Smashed (film)

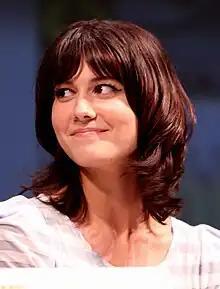
Mary Elizabeth Winstead was praised by many critics for her performance in the film

The film received generally positive reviews from critics. On Rotten Tomatoes, it holds a rating of 83% based on 107 reviews with an average score of 6.8 out of 10. The site's critical consensus reads, ""Smashed" resists the temptation to play up its serious subject matter for high theatrics, opting instead to let its gentle tone and Mary Elizabeth Winstead's marvelous performance carry the day." Metacritic gave the film a score of 71 out of 100, based on 32 reviews.